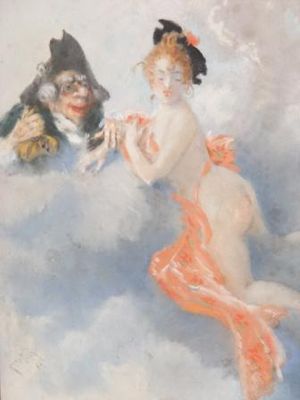
Begær
Begærets lovprisning, Jules Chéret (illustration fra mellem 1896-1900)
Begær er en stærk længsel, som styres af en indre drift og er lysten til sex, der drives frem af kønshormoner.